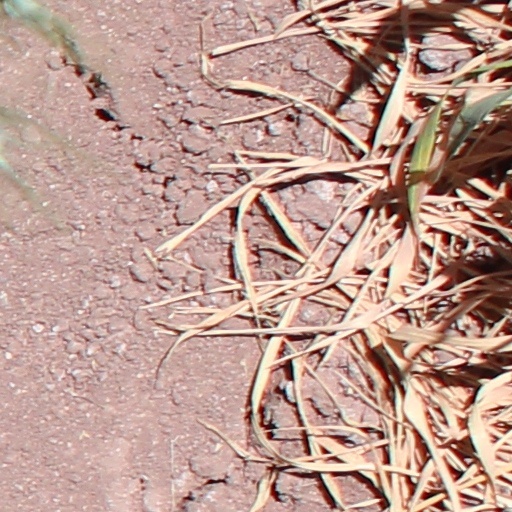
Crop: wheat